Nishi-Hiroshima Station

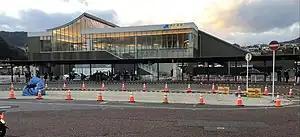
Nishi-Hiroshima Station, December 2022

is a passenger railway station located in Nishi-ku in the city of Hiroshima, Hiroshima Prefecture, Japan. It is operated by the West Japan Railway Company (JR West). The station connects to Hiroden-nishi-hiroshima Station on the Hiroden Lines.